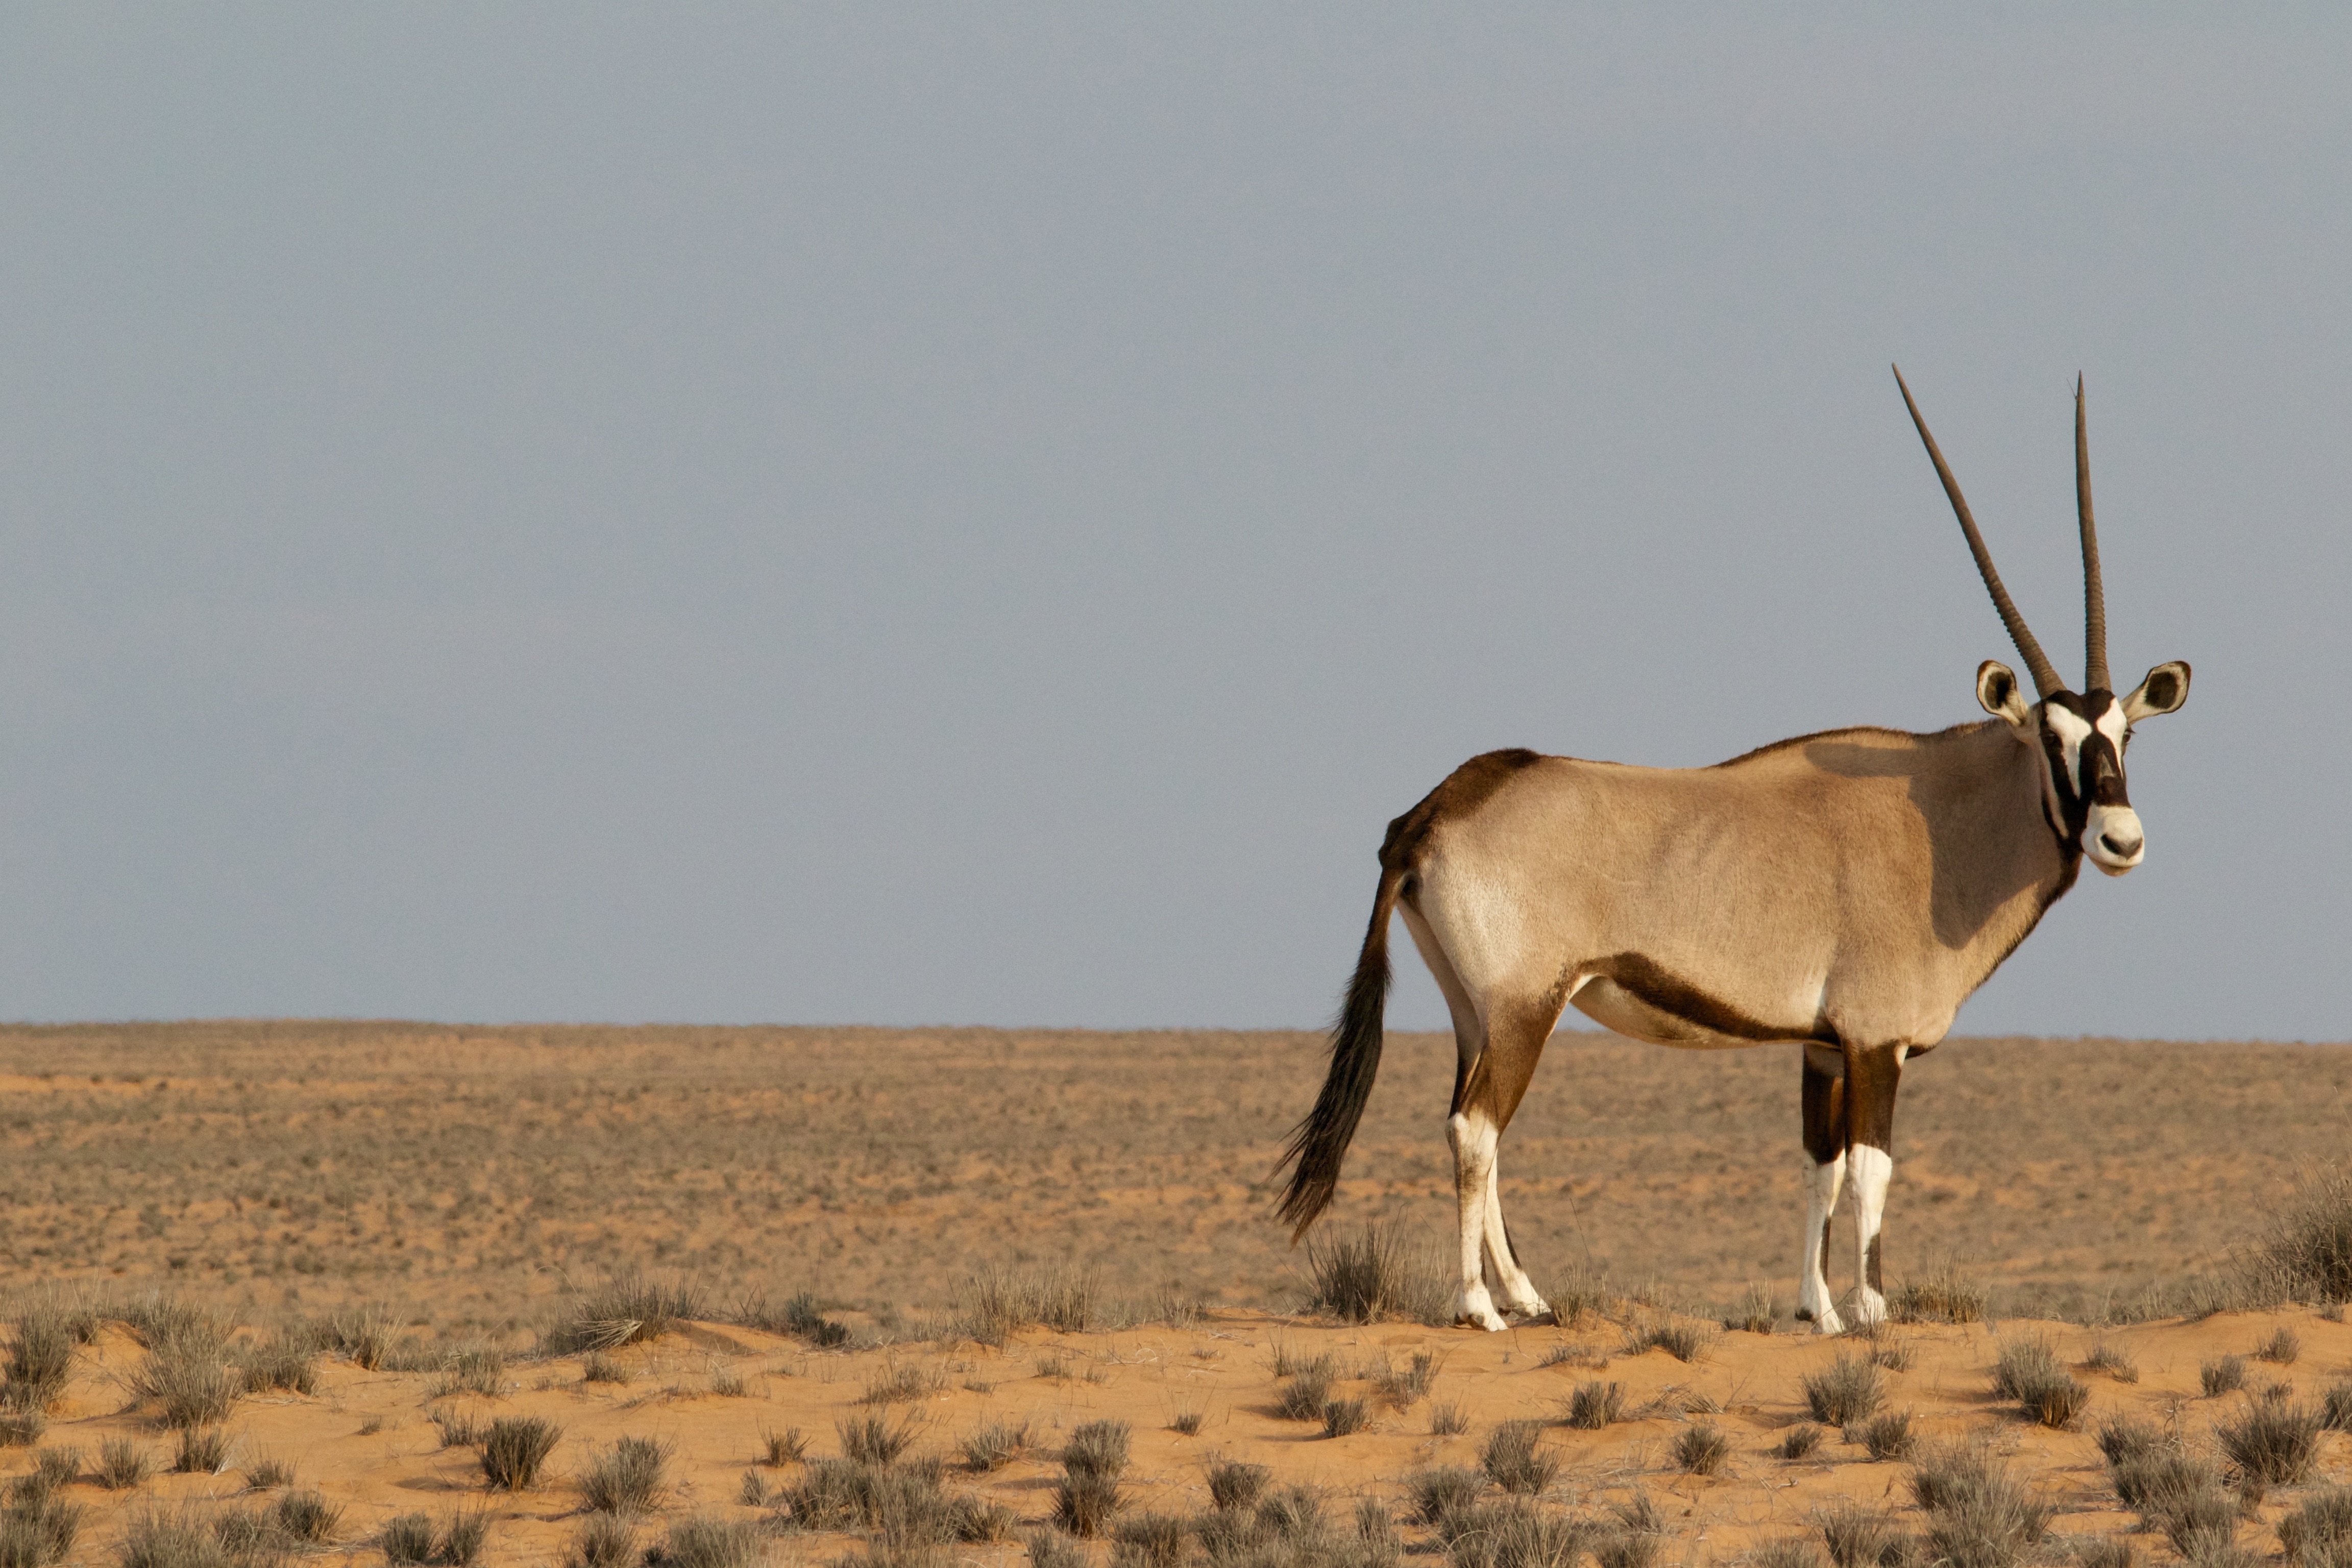
prairie, desert, animal, wildlife, horn, herd, mammal, fauna, savanna, plain, antelope, gazelle, grassland, vertebrate, impala, safari, steppe, springbok, pronghorn, oryx, gemsbok, natural environment, mustang horse, cow goat family, hartebeest